Schubert practice

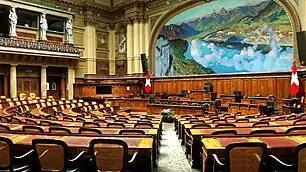
The National Council Chamber.

The Federal Court begins by referring to the Frigerio ruling. According to this judgment, the federal legislator intends to uphold the validity of an international treaty binding Switzerland, as long as the same legislator does not decide to enact, consciously and voluntarily, norms of domestic law contrary to international law. However, the Court recalls that domestic law must be interpreted in a manner consistent with international law.